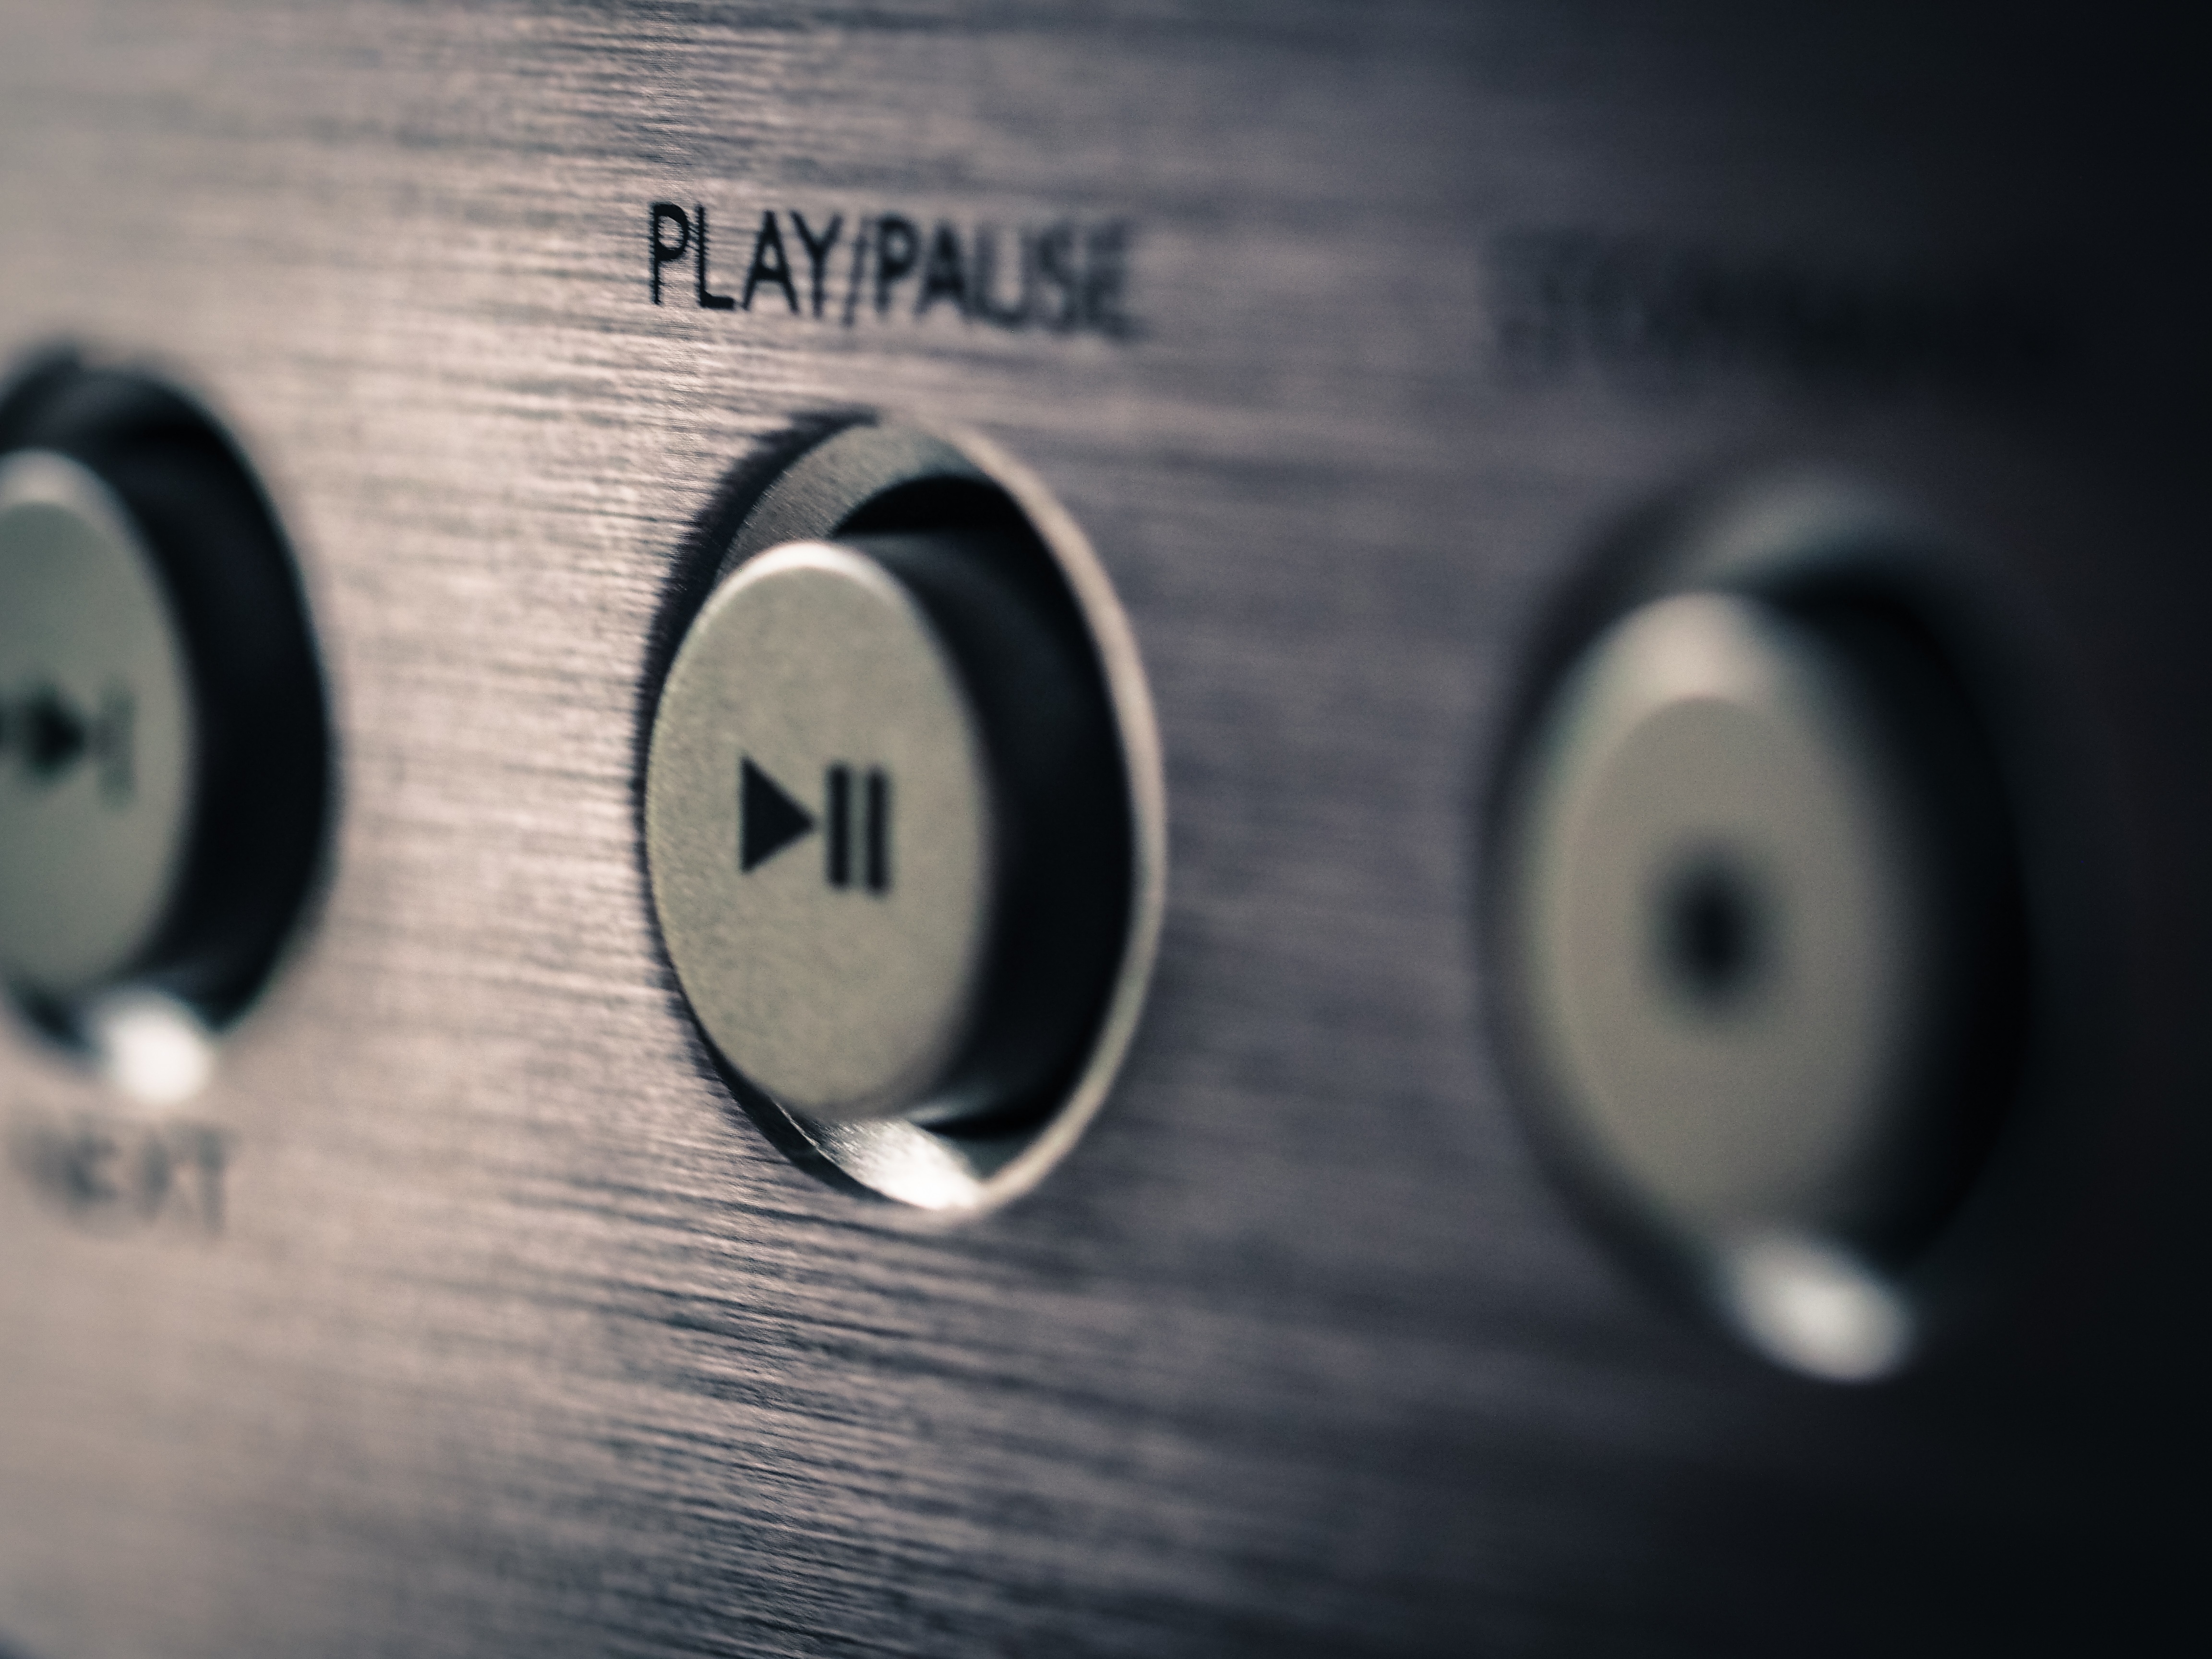
music, light, plant, white, photography, play, number, color, black, monochrome, device, button, start, close up, cd player, audio, display, eye, break, organ, macro photography, songs, listen to music, music system, technical device, mp3 player, mp3 players, audioplayer